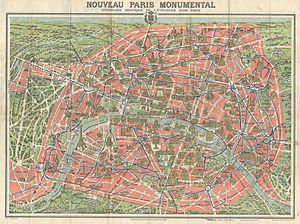
Cet article recense les plans de Paris, en France.